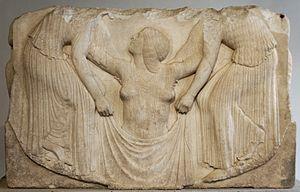
Trône Ludovisi
Le Musée national romain est un musée archéologique de Rome, qui rassemble des objets et sculptures touchant à l'histoire et à la culture de la ville à l'époque romaine.
Le Trône Ludovisi est une sculpture antique de marbre blanc. Évidé de l'intérieur, il présente des bas-reliefs sur ses trois faces extérieures. La communauté scientifique assure qu'il provient de la Grèce occidentale, de la Grande-Grèce et situe à environ -460. Il appartiendrait au style sévère, mouvement artistique de transition entre la période archaïque et la période classique. Cependant, il reste une minorité de chercheurs qui mettent encore en doute son authenticité. Le Trône Ludovisi est conservé au Musée national romain à Rome, depuis son achat par l'État italien en 1894.
Le palais Altemps est un palais situé au Champ de Mars, à Rome, dans le quartier de Ponte, sur la piazza di San Apollinare 44, au nord de la piazza Navona.